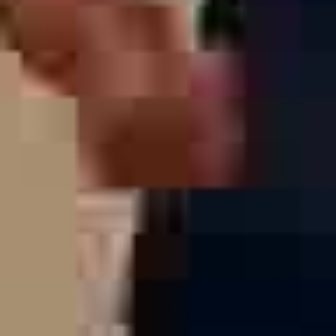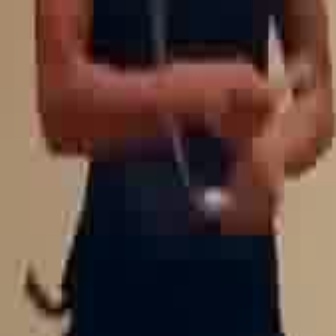
  Please identify the target specified by the bounding box [58,9,240,191] in the first image and locate it in the second image. Return the coordinates in [x_min,y_min,x_max,y_max] format.
Answer: [191,51,276,137]